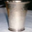
Label: cup